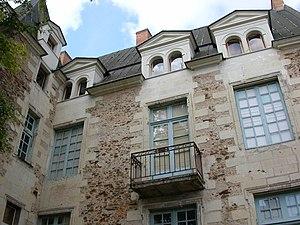
Hôtel de Lantivy à Château-Gontier (XVIe siècle)
Cet article recense les monuments historiques de la Mayenne, en France.
La famille de Lantivy est une famille de noblesse bretonne d'origine chevaleresque remontant à 1396. L'auteur commun des deux branches de Trédion et de Kerveno est le chevalier Raoul de Lantivy, seigneur dudit lieu et de Keraudrenou, en Baud, de Kernazel, en Radenac, de Kerveno en Languidic, dans le département du Morbihan.
Château-Gontier est une commune déléguée française, située dans le département de la Mayenne en région Pays de la Loire, peuplée de 11 687 habitants. La fusion de Château-Gontier avec Azé et Saint-Fort au 1ᵉʳ janvier 2019 engendre la création de Château-Gontier-sur-Mayenne.